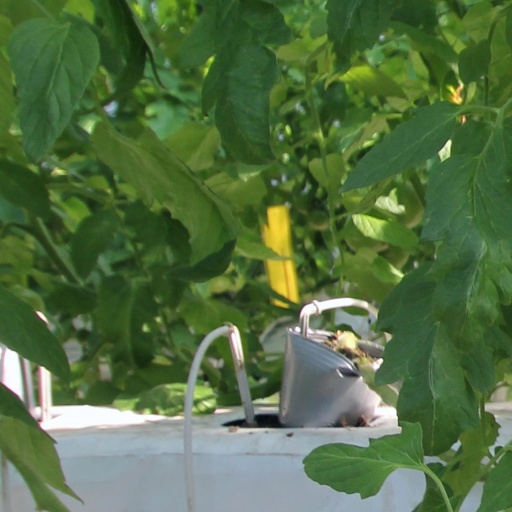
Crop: tomato